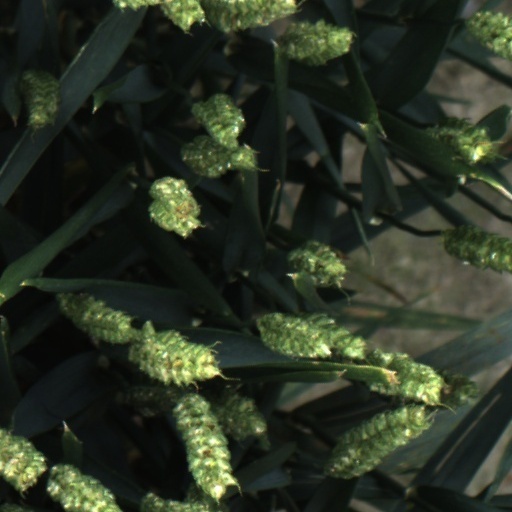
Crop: wheat